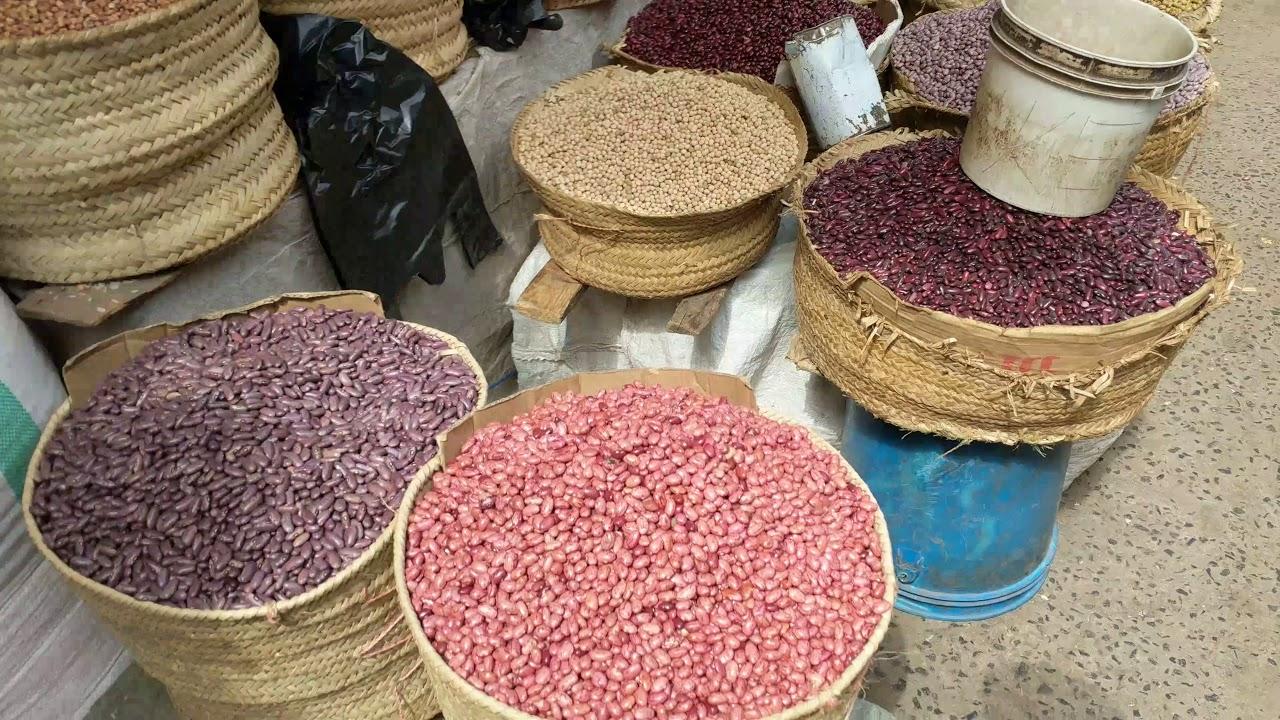
Vikapu vilivyojaa mbegu za mazao mbalimbali, zikiwa na rangi tofauti kama zambarau, nyekundu na pinki ikihashiria uwepo wa aina tofauti za mbegu kama maharage,kunde au nafaka, mpangilio huu unaonesha hatua muhimu katika kilimo cha mbegu ambacho ni msingi wa kilimo bora na endelevu.